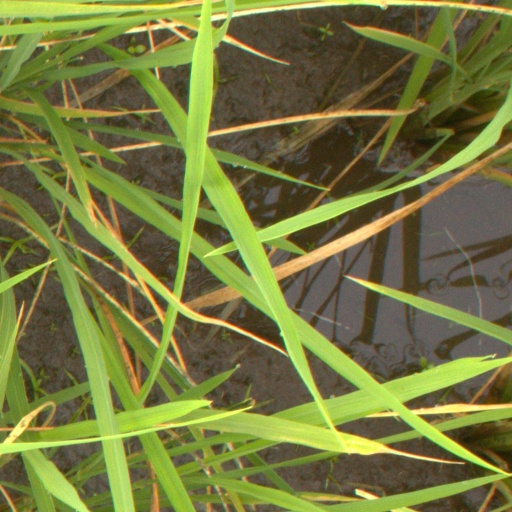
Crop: rice